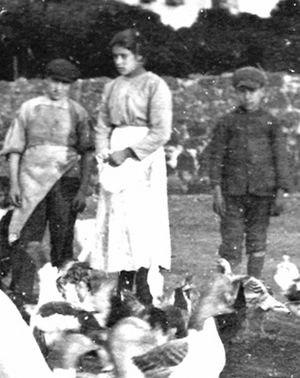
Sainte Maria Goretti est une jeune fille italienne, qui fut assassinée par un voisin qui voulait abuser d’elle. Son martyre fut reconnu par l'Église catholique, qui la vénère comme sainte depuis 1950.
Le 16 octobre est le 289ᵉ jour de l'année du calendrier grégorien, le 290ᵉ en cas d'année bissextile. Il reste 76 jours avant la fin de l'année.